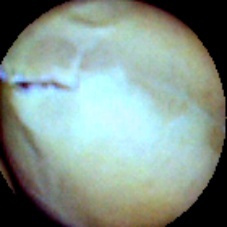
Label: Skin-damaged